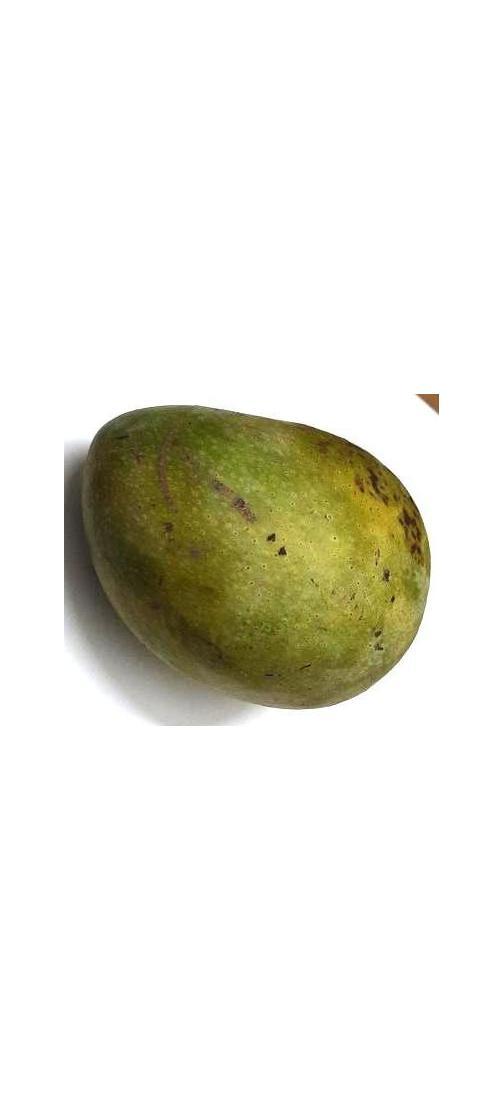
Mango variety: Fazli Classic